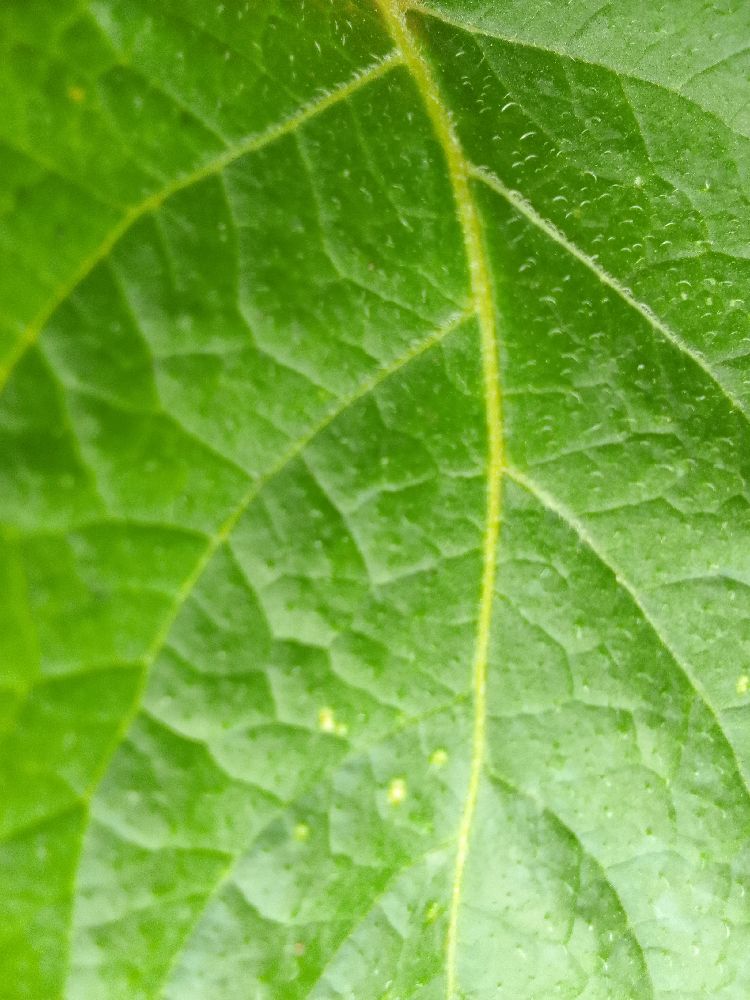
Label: Healthy